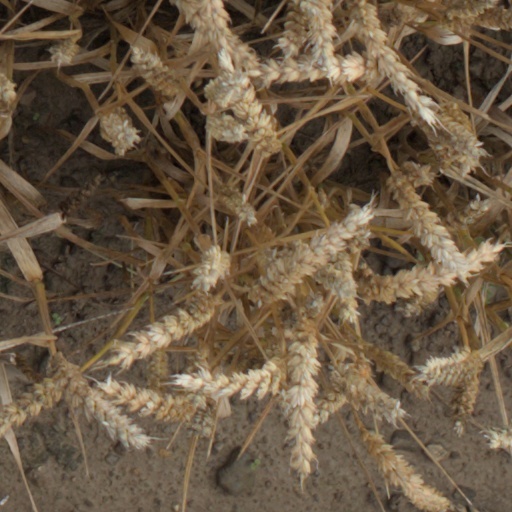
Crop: wheat